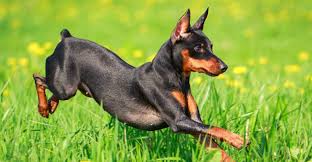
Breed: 561-n000127-miniature_pinscher